California Current

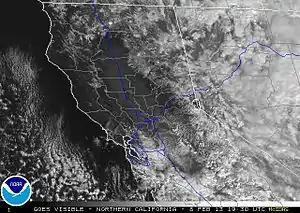
The lack of clouds along the coast (and also along the Central Valley of California) is due to an offshore wind blowing drier air from the land offshore.

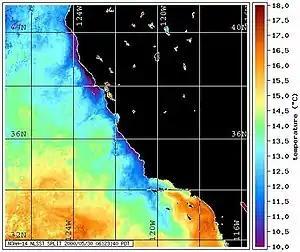
Upwelling process off the coast of California bringing cooler, nutrient rich water up to the surface.

The movement of Alaskan and northern Pacific ocean currents southward down the west coast results in much cooler ocean temperatures than at comparable latitudes on the east coast of the United States, where ocean currents come from the Caribbean and tropical Atlantic. The cooler ocean current along the west coast also makes summer temperatures cooler on the west coast compared to the east coast. For example, Half Moon Bay at 37°N has an average July high temperature of while Virginia Beach, VA, close to the same latitude, has high temperatures July high temperature of .